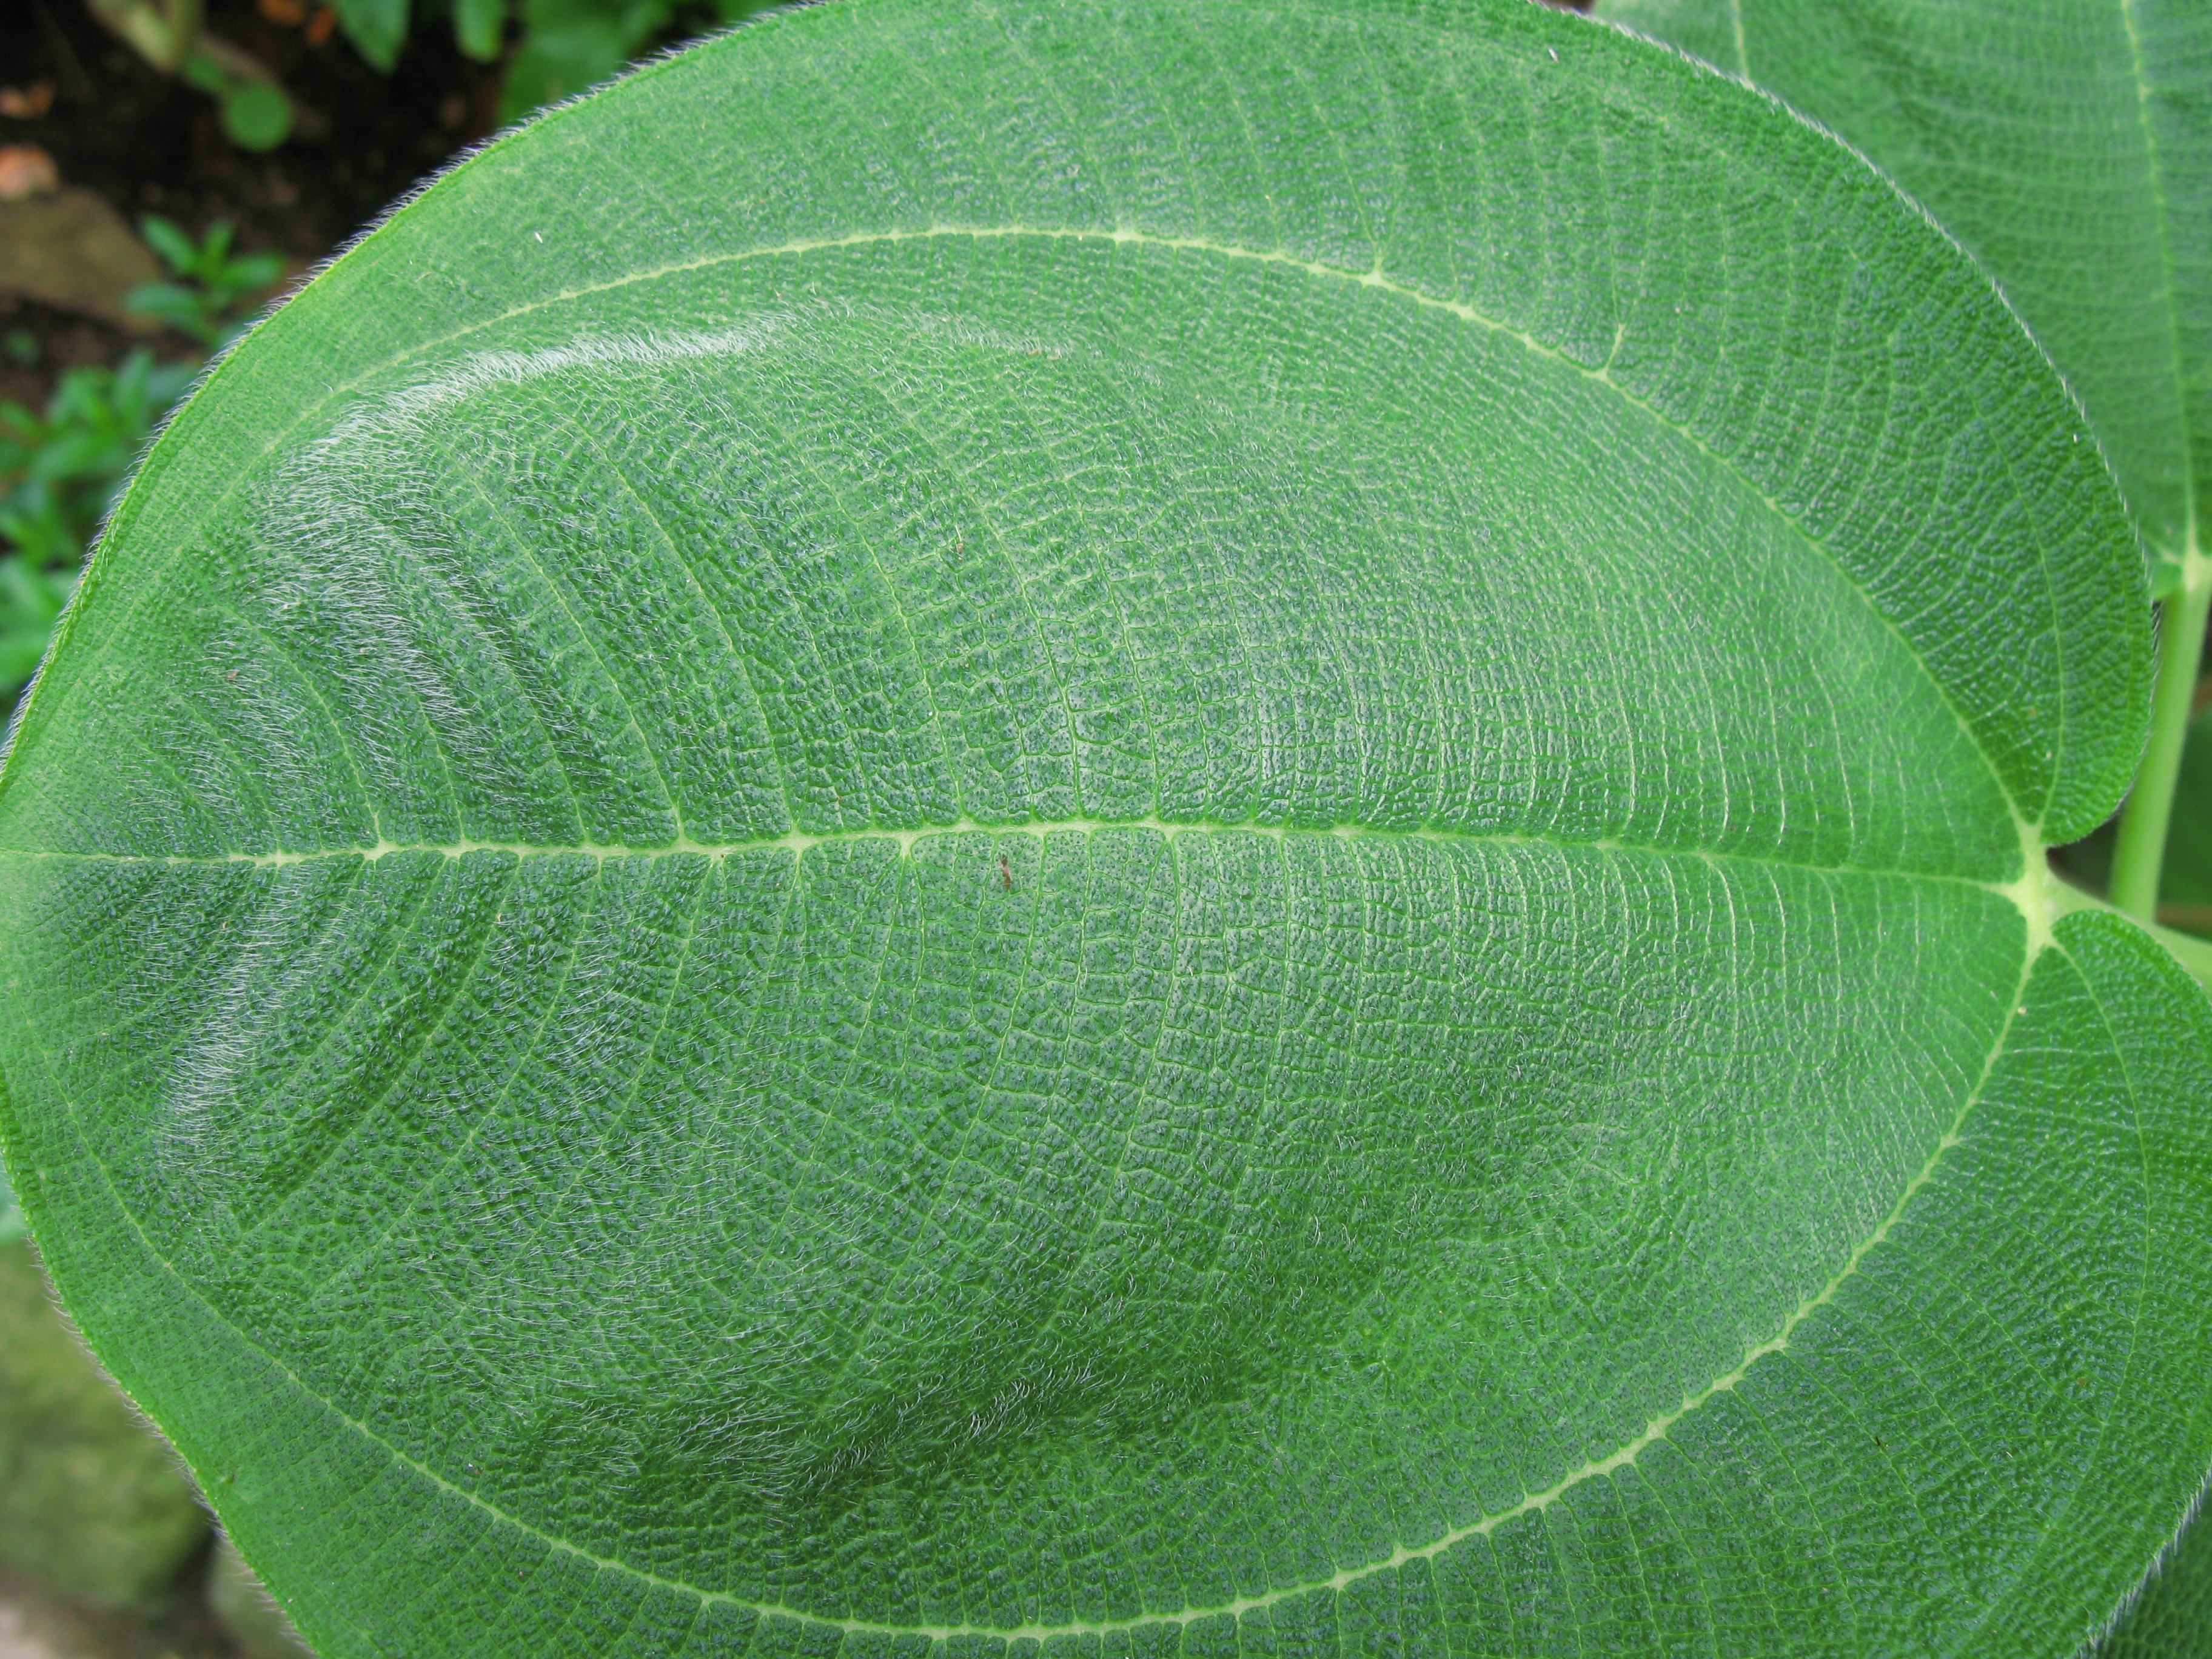
plant, leaf, flower, food, green, high, herb, produce, botany, flora, cool image, shrub, hires, hi, res, powershotg7, flowering plant, plant stem, land plant